List of Drag Race México episodes

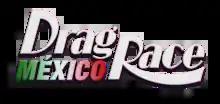
Logo for "Drag Race México"

Drag Race México is a Mexican reality competition television series based on the original American series "RuPaul's Drag Race" and part of the "Drag Race" franchise. It airs on MTV and Paramount+ in Mexico and Latin America, and on WOW Presents Plus internationally.